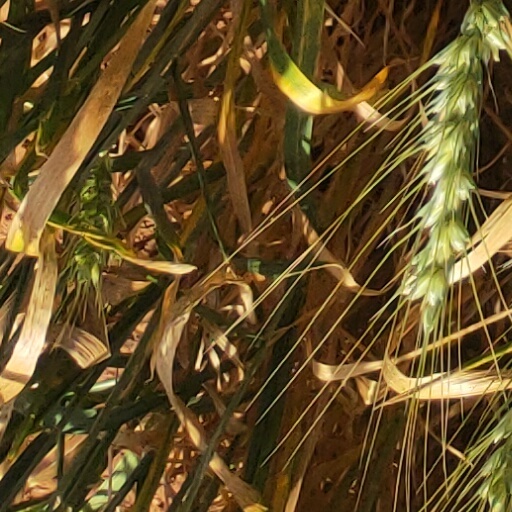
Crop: wheat